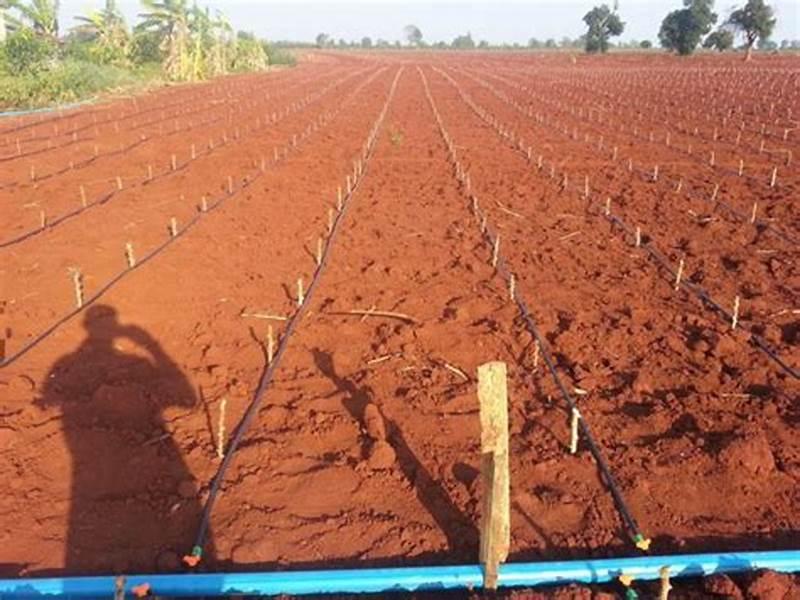
Eneo la wazi mfano wa shamba liliLopandwa mazao aina ya mihogo, huku mabomba yakipitishwa pembezoni mwa mimea hiyo, ikiashiria ni mfumo wa umwagiliaji katika shamba hilo.